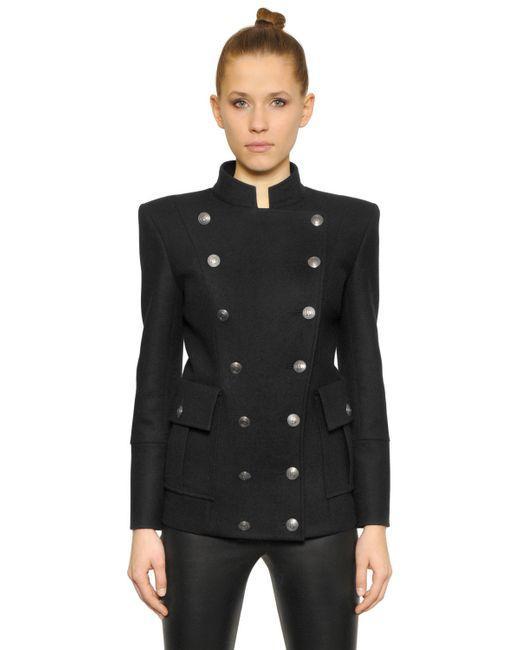
Schwarze stylische Partyjacke für Damen